Pavel Banya

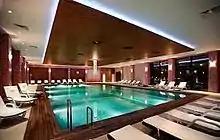
Mineral water pool in a spa resort

Several hotels and spas can be found in Pavel Banya, containing large amounts of its famous mineral water. Nearly every spa has pools and other water facilities containing mineral water from the natural springs.